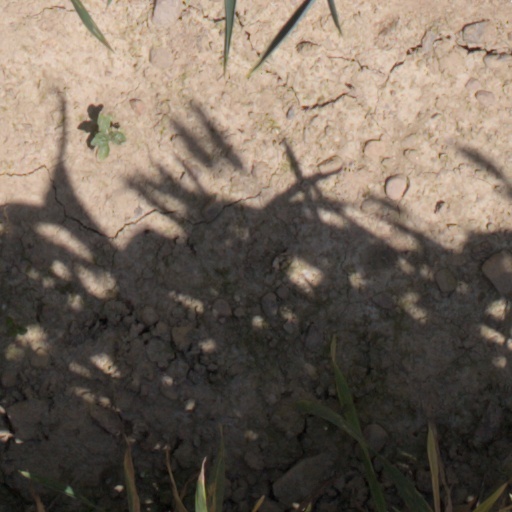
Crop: wheat